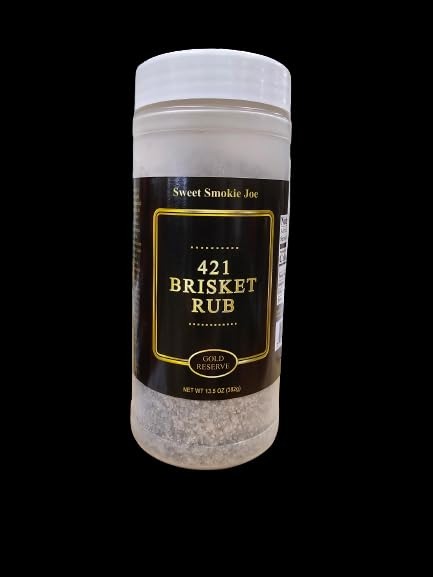
Item Name: Sweet Smokie Joe 421 Gold Reserve Competition Brisket Rub
Bullet Point 1: This competition rub is perfect for trophies and those who want the natural beefy flavor of brisket to shine through. Do not confuse this with other rubs. All the ingredients are the proper mesh, coarseness and granulation blended in the correct ratio for maximum beef penetration and flavor. Apply a generous amount to the entire brisket, pat (not rub) the seasoning into the brisket and allow it to sit for as long as you desire. For best results, we recommend tightly wrapping the seasoned bri
Bullet Point 2: Container type: Bottle
Bullet Point 3: Number of pieces: 1
Bullet Point 4: Item form: Granule
Value: 1.0
Unit: Ounce

Price: 13.99